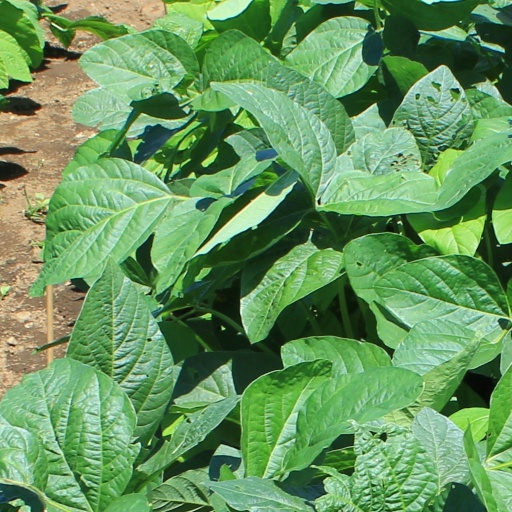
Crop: soybean